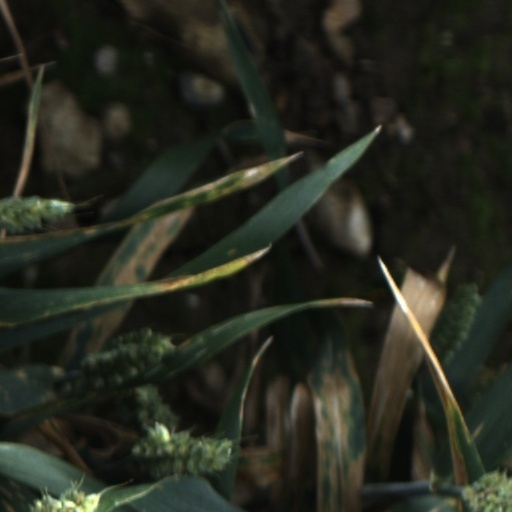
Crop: wheat